Hawking Fellowship

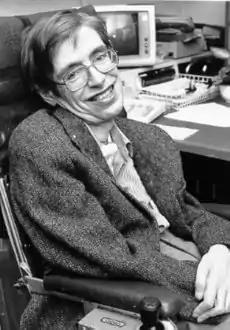
Stephen Hawking, the namesake and inaugural fellow

The Professor Stephen Hawking Fellowship is a prestigious annual fellowship of the Cambridge Union Society in the University of Cambridge. Awarded to an individual who has made an exceptional contribution to the STEM fields and social discourse, it is unique amongst comparable accolades in that it is conferred by the students of the University (through the Union), rather than the University itself.